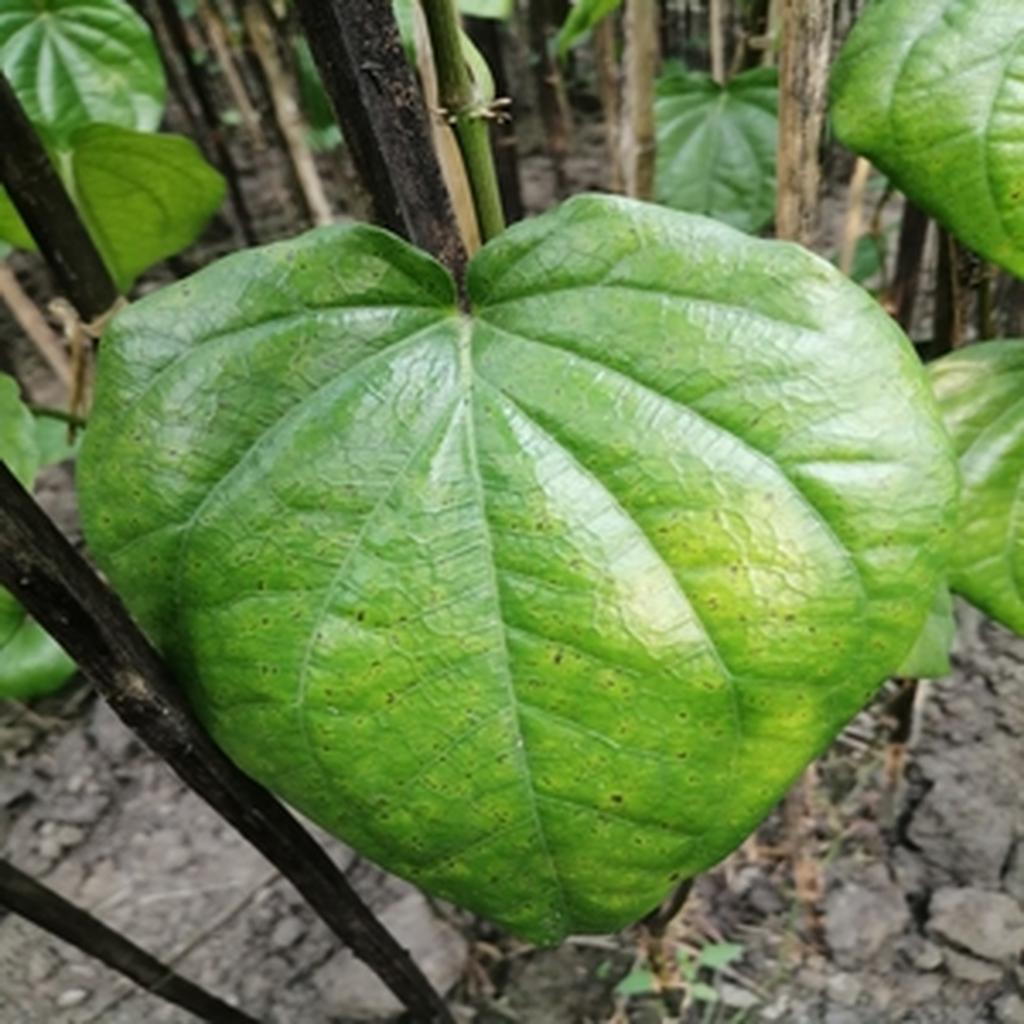
Label: Leaf_Spot